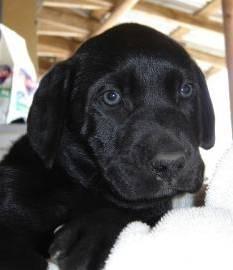
dog